Motorized tricycle

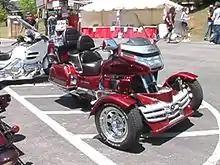
Reverse trike

The motorized tricycle had quite a boom period at the end of the 19th century. Early engines weren't as compact or lightweight as modern ones, and clutches, and electric ignition were still new ideas being incorporated. Given this, the tricycle offered a better platform to add an engine to than a bicycle. The addition of engines to tricycles was covered in a motor supplemenet to Cycling magazine in 1899, from which the following are taken :